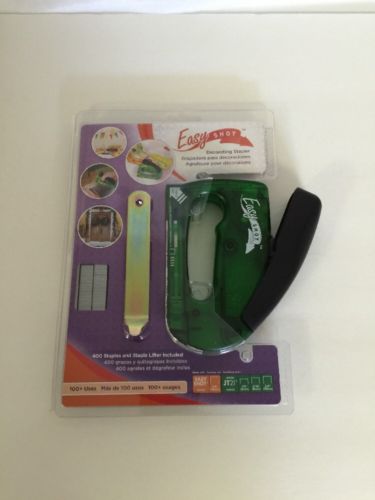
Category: stapler